Battle of Mollwitz

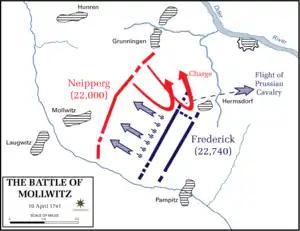
Battle of Mollwitz, 10 April 1741.

At the beginning of the battle, the Prussians had the larger army. They also had three times the field guns than the Austrians had; however, the Austrian cavalry outnumbered the Prussian cavalry two to one. The Prussian forces advanced toward the Austrians in two lines while the Prussian artillery began bombarding the Austrian line. Six regiments of Austrian cavalry on the extreme left flank of the Austrian line, numbering 4,500 to 5,000 men and horses, were goaded by the Prussian bombardment to charge the Prussian right flank without orders from Neipperg. The charge shattered the Prussian cavalry, who received the attack while at a full halt. Frederick was with the Prussian cavalry and was caught up in its rout. This left the Prussian flank open to attack, and the Austrian cavalry then turned on the unprotected infantry. Schwerin, the Prussian military commander under Frederick, now advised the king to leave the battlefield because it looked as though the Prussian army was about to be defeated; Frederick heeded this warning. Abandoning the field, he was nearly caught and almost shot. Frederick's absence allowed Schwerin, a veteran general, to take command of the troops himself.